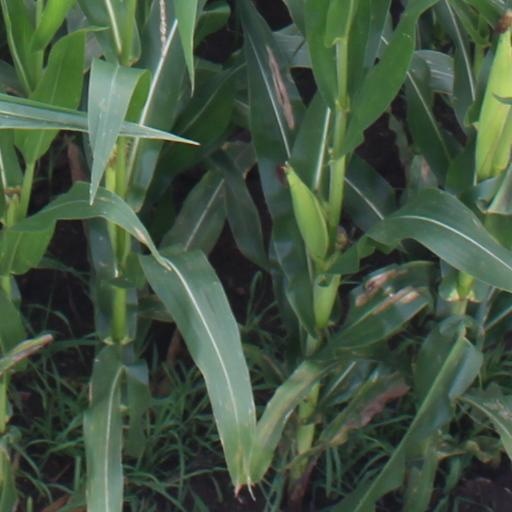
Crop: maize; corn